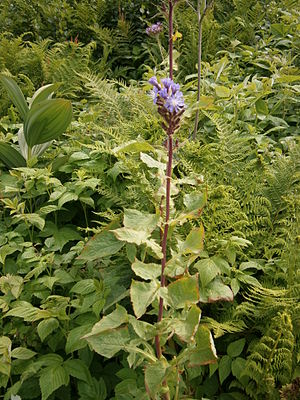
Almindelig turt / Galleri
Vækstform.
Almindelig Turt er en flerårig, urteagtig plante, der vokser på fugtig jord i lyse skove eller på enge i store dele af Europa, ofte i bjergegne.